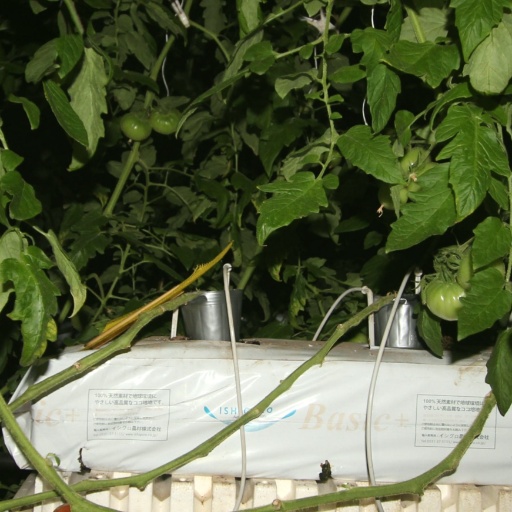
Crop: tomato